Heberly Run

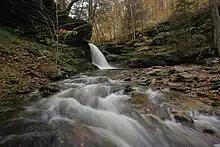
Lewis Falls, the uppermost falls before the confluence with Quinn Run. State Game Lands 13, Sullivan County.

Heberly Run begins on the top of a mountain in Davidson Township. It flows east for a few tenths of a mile, quickly becoming highly steep. It then turns roughly south and its valley becomes very deep, reaching heights of approximately within . In this stretch, the stream receives Meeker Run, its first tributary. Eventually, Heberly Run turns southeast and then east, its valley becoming deep. At the Lewis Falls, it receives Quinn Run and turns southeast. After approximately a mile, the stream's valley becomes deep. Shortly after this, it enters the valley of East Branch Fishing Creek and reaches its confluence with that creek near the border between Sullivan County and Columbia County.